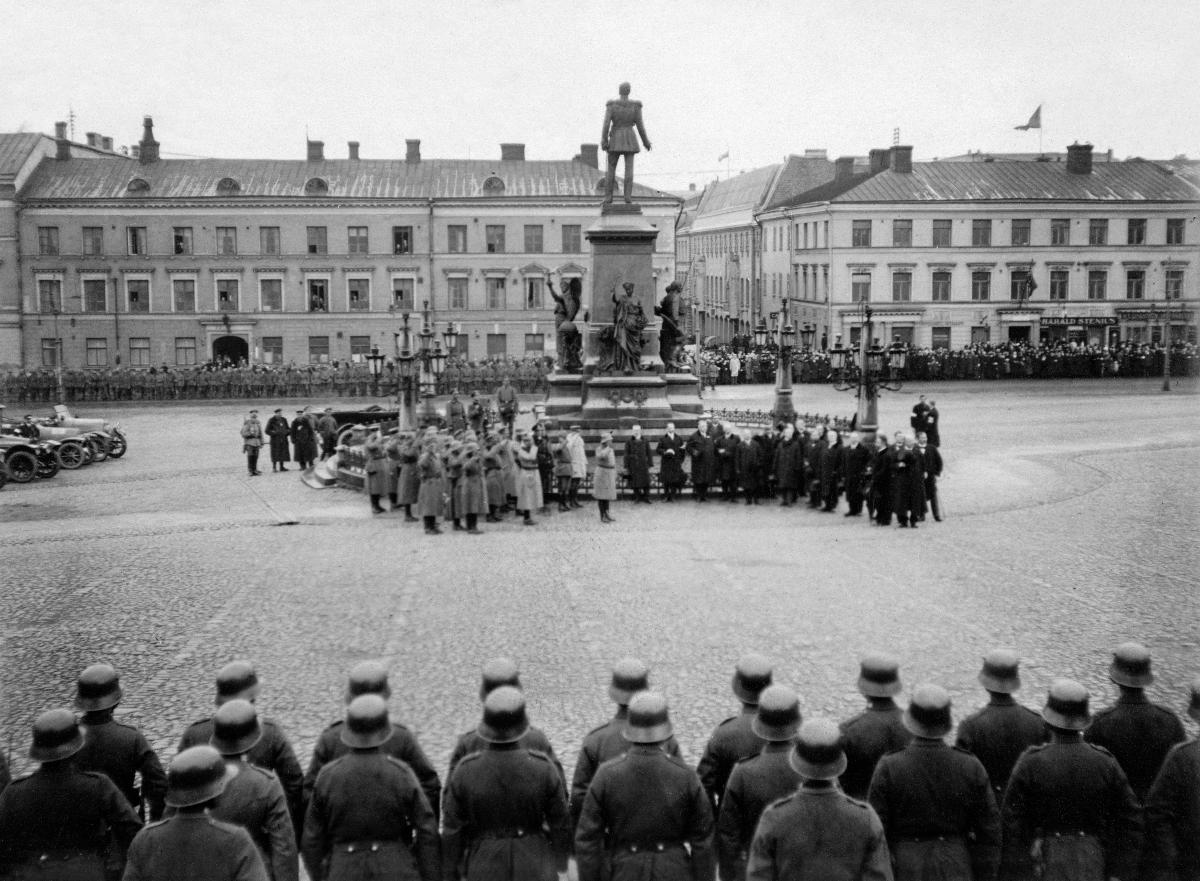
Helsinkiin saapuneiden saksalaisten apujoukkojen paraati
Parade of the German auxiliary troops in Helsinki
sisällön kuvaus: Suomeen saapuneiden saksalaisten apujoukkojen paraati Senaatintorilla 14.4.1918. sisällön kuvaus: A parade of the the German auxiliary troops in Finland on Helsinki Senate Square 14.4.1918.
Vuosi: 1918
Paikka: Suomi; Suomi, Uusimaa, Helsinki; Suomi, Uusimaa, Helsinki, Senaatintori Helsinki
Aiheet: saksalaiset; sotaväki; paraatit; aukiot; Suomen sisällissota; Helsingin valtaus; Germans; military; parades; open areas; german troops; parade; square; senate square; finnish civil war; battle of helsinki; Finnish Civil War; tyskar; krigsfolk; parader; öppna platser; finska inbördeskriget